A. B. Chace Rowhouses

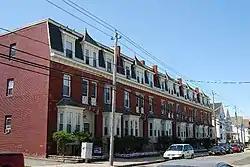

The A.B. Chace Rowhouses is a historic apartment building located at 655-685 Middle Street in Fall River, Massachusetts. It was constructed circa 1877 for Arnold B. Chace, son of Elizabeth Buffum Chace, a prominent Rhode Island abolitionist and reformer.